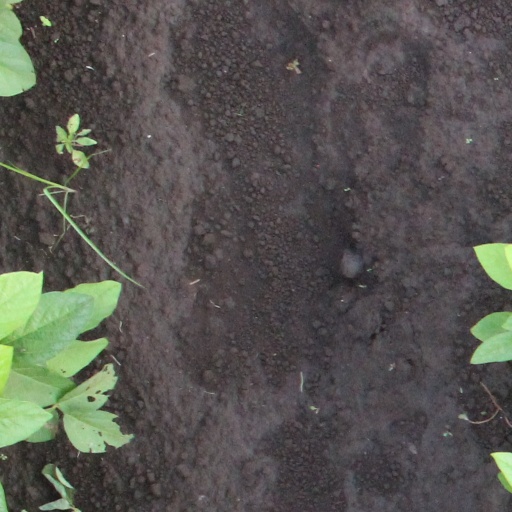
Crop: soybean